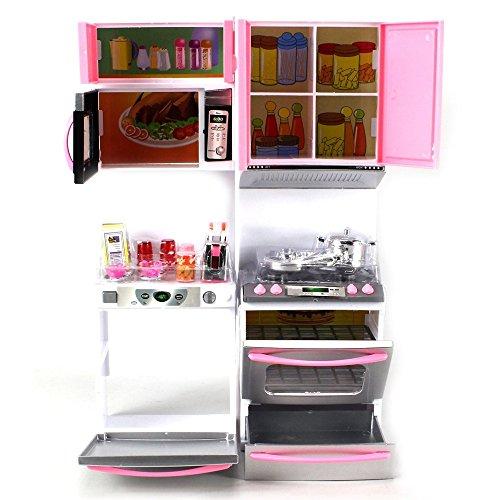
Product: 'Deluxe Modern Kitchen' Battery Operated Toy Kitchen Playset, Perfect for Use with 11.5" Tall Dolls
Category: Toys & Games | Dress Up & Pretend Play | Pretend Play | Kitchen Toys | Kitchen Playsets
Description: DELUXE MODERN KITCHEN BATTERY OPERATED TOY KITCHEN PLAYSET: Let your child master this realistic, compelete kitchen set with Stove, Oven, Sink, and Refrigerator.
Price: $26.79
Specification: ProductDimensions:5x19x12.5inches|ItemWeight:3.2pounds|ShippingWeight:3.55pounds(Viewshippingratesandpolicies)|ASIN:B00II5HVTC|Itemmodelnumber:26211P|Manufacturerrecommendedage:36months-15years